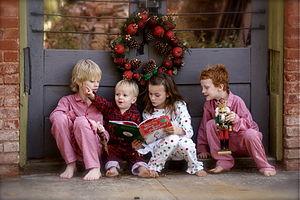
La littérature d'enfance et de jeunesse est un secteur de l'édition qui se spécialise, par sa forme et son contenu, dans les publications destinées à la jeunesse. C'est un genre littéraire qui a émergé à partir du XIXᵉ siècle et a pris de l'importance au cours du XXᵉ siècle. L’appellation " littérature enfantine " apparaît en 1950 dans des ouvrages de critique. Cette appellation a progressivement évolué avec le temps, faisant place à " la littérature pour la jeunesse ", puis " la littérature d'enfance et de jeunesse " et enfin, " la littérature de jeunesse ". Ce secteur, régi par des lois différentes des autres éditions, est issu d'une histoire spécifique. En France, la loi qui régit les publications pour la jeunesse est la loi du 16 juillet 1949 sur les publications destinées à la jeunesse modifiée par l'article 14 de l'ordonnance du 23 décembre 1958 et par la loi du 4 janvier 1967.